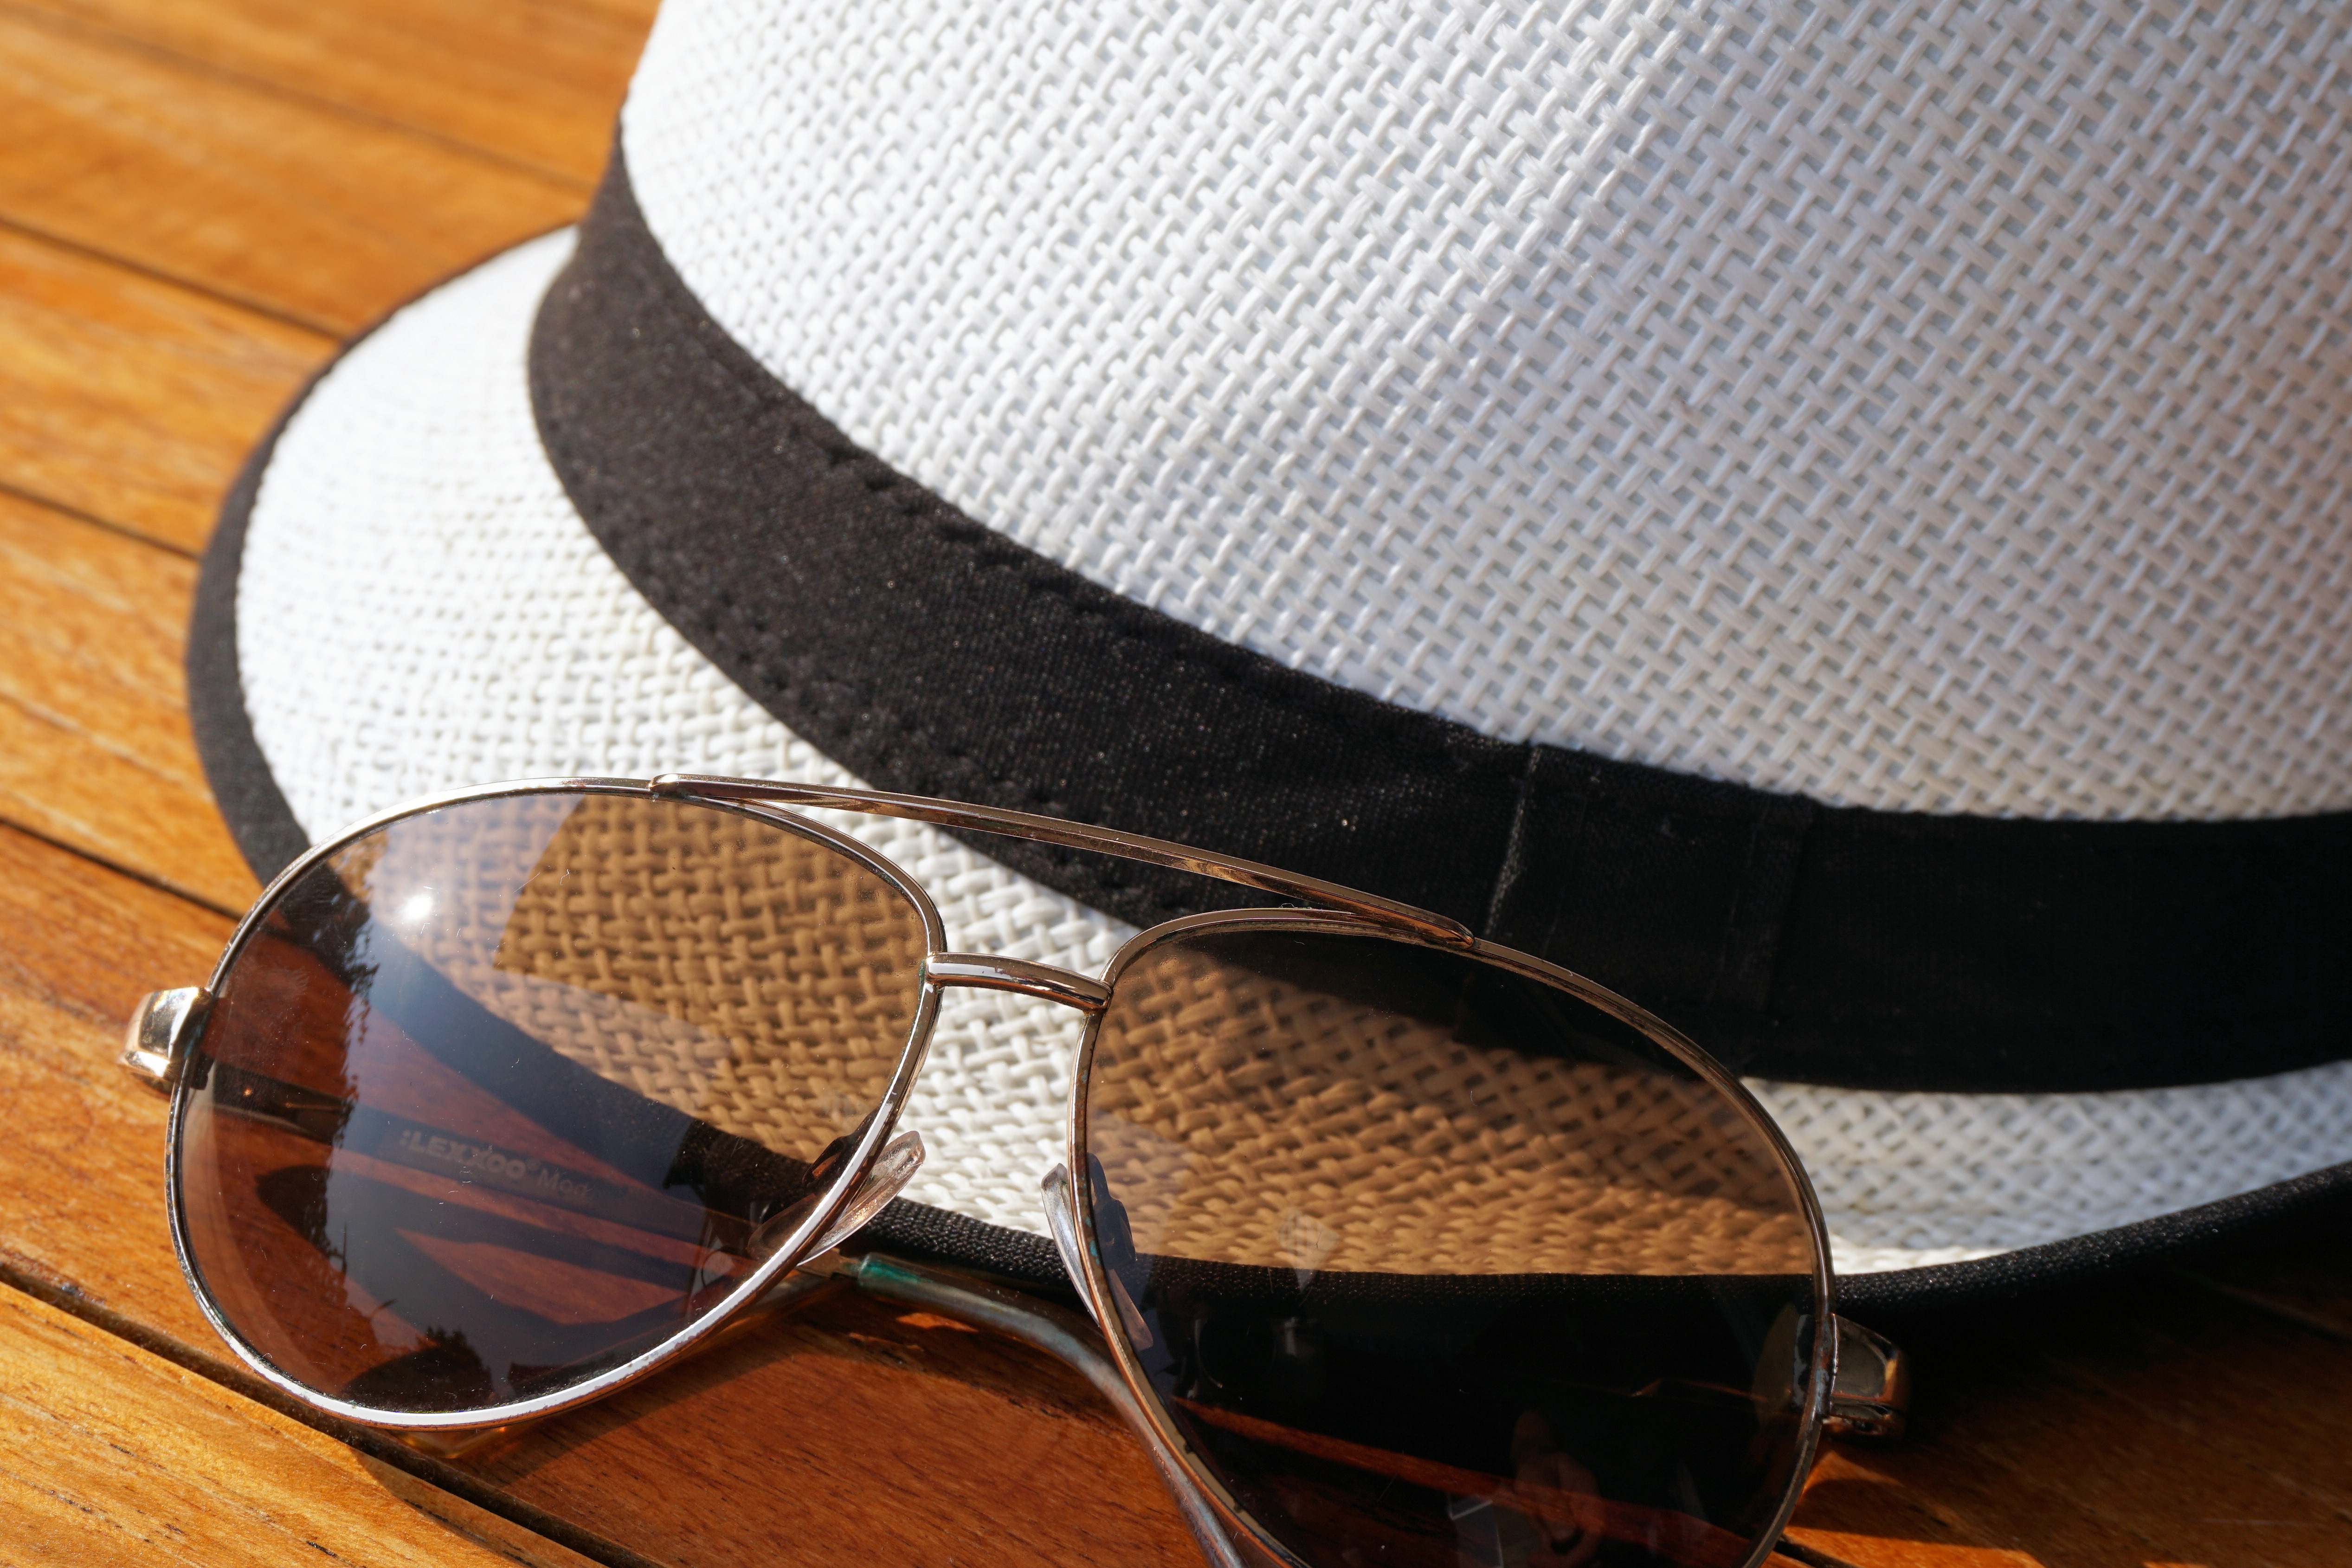
sun, summer, brown, hat, leisure, straw hat, circle, sun hat, relaxation, sunglasses, glasses, goggles, eyewear, break, protection, mirroring, accessory, fashionable, sun protection, darken, summer hat, fashion accessory, vision care